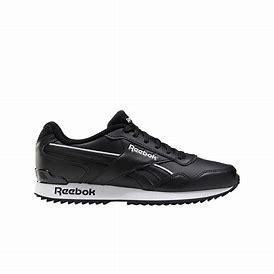
Brand: Reebok
Model: Royal Glide